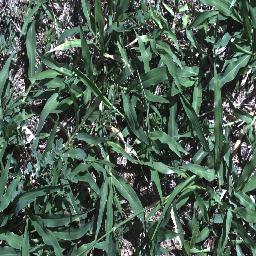
Label: negative